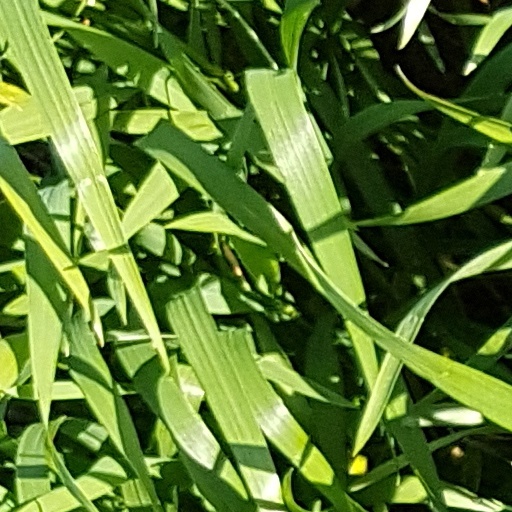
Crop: wheat